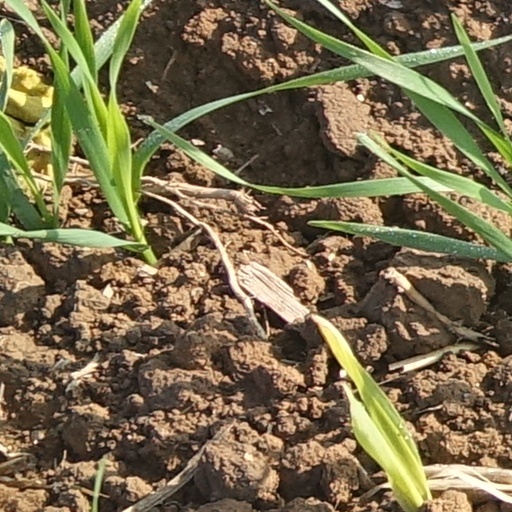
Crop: wheat